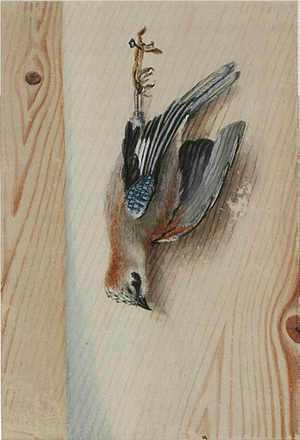
Johan Bülow
Død skovskade, 1772 af Johan Bülow.
Død skovskade, 1772 - Jævnfør Anne Christiansen i udstillingsbogen Sanderumgaards Romantiske Have, 2010, side 51 - (Om udstillingsbogen)